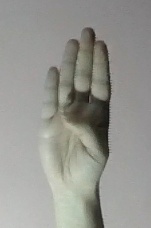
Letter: kaaf